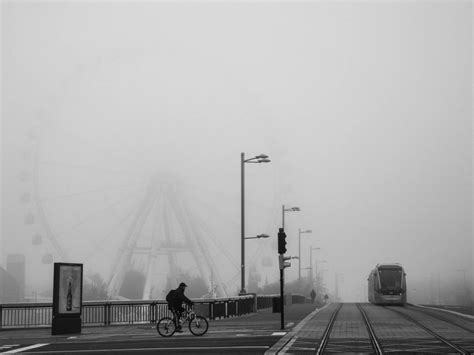
Weather: foggy or hazy